The Passion Flower

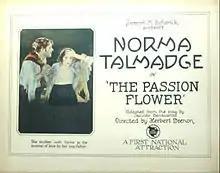
Lobby card

The Passion Flower is a 1921 American drama film starring Norma Talmadge, Courtenay Foote, and Eulalie Jensen, and directed by Herbert Brenon. It is based on the 1913 Spanish play "The Unloved Woman" (Spanish: "La malquerida") by Jacinto Benavente. The play was translated into English by John Garrett Underhill as "The Passion Flower" and successfully produced in 1920 in New York City. The plot of the film involves the forbidden love of a man for his stepdaughter which leads to tragedy and murder.